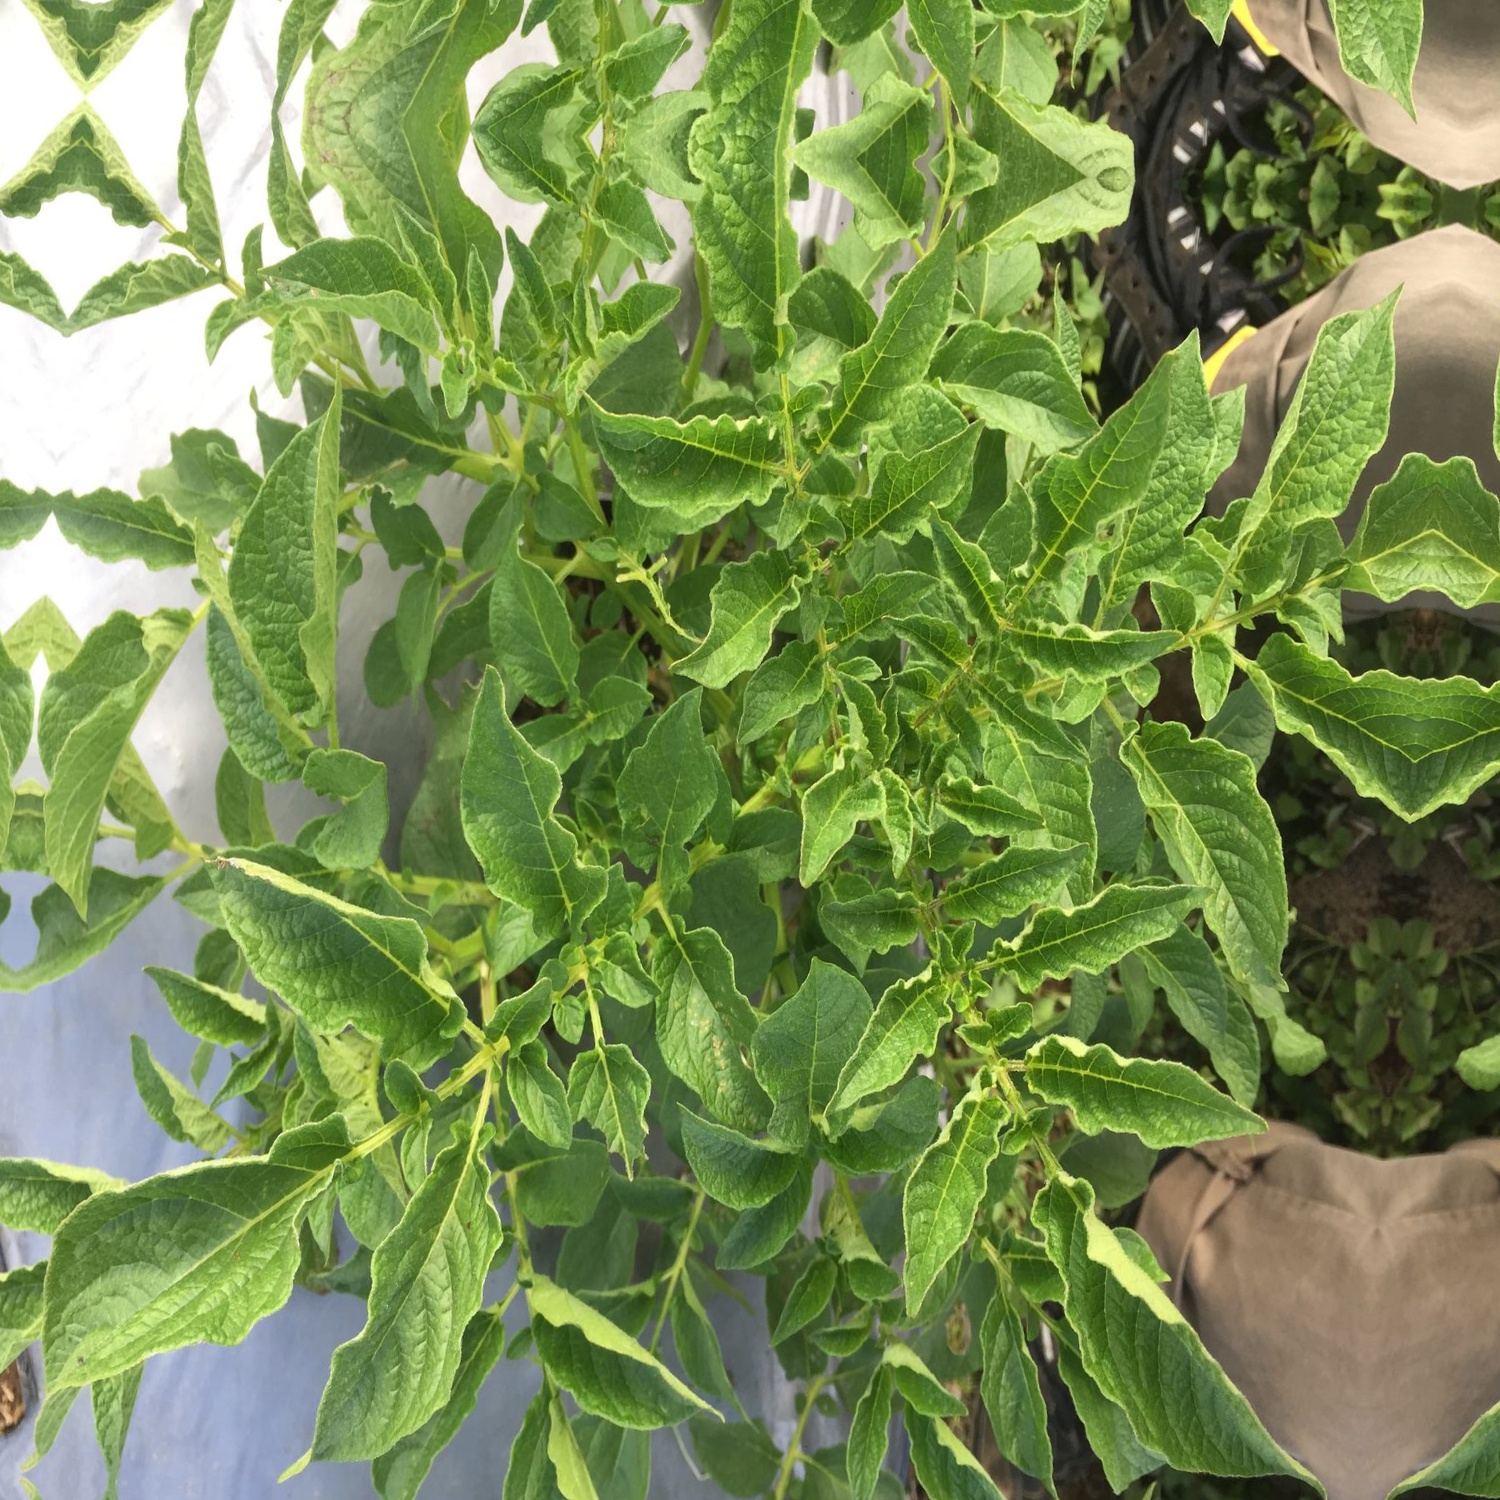
Etiqueta: Virus